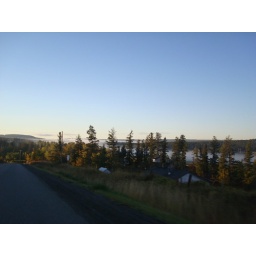
this is contrast because of the blue sky against the dark trees and land